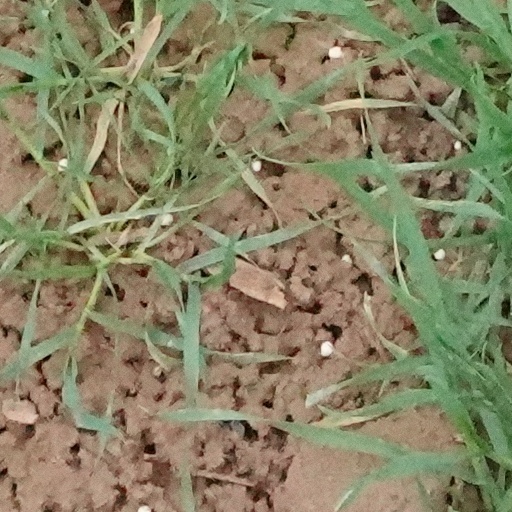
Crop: wheat